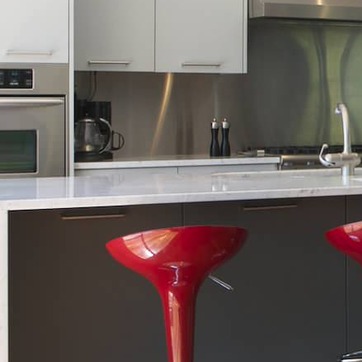
Material: polishedstone